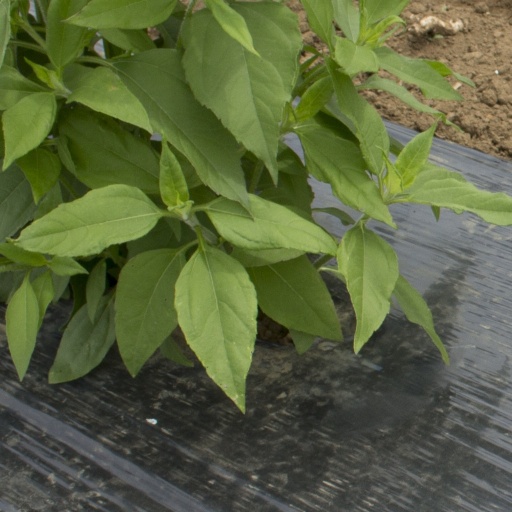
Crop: Jerusalem artichoke